Ancient Olympic Games

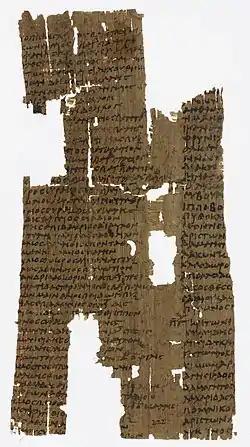
Ancient list of Olympic victors of the 75th to the 78th, and from the 81st to the 83rd Olympiads (480–468 BC, 456–448 BC)

Wrestling is recorded as being introduced at the 18th Olympiad. Three throws were necessary for a win. A throw was counted if the body, hip, back or shoulder (and possibly knee) touched the ground. If both competitors fell nothing was counted. Unlike its modern counterpart Greco-Roman wrestling, it is likely that tripping was allowed.